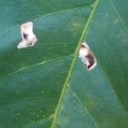
Label: Miner